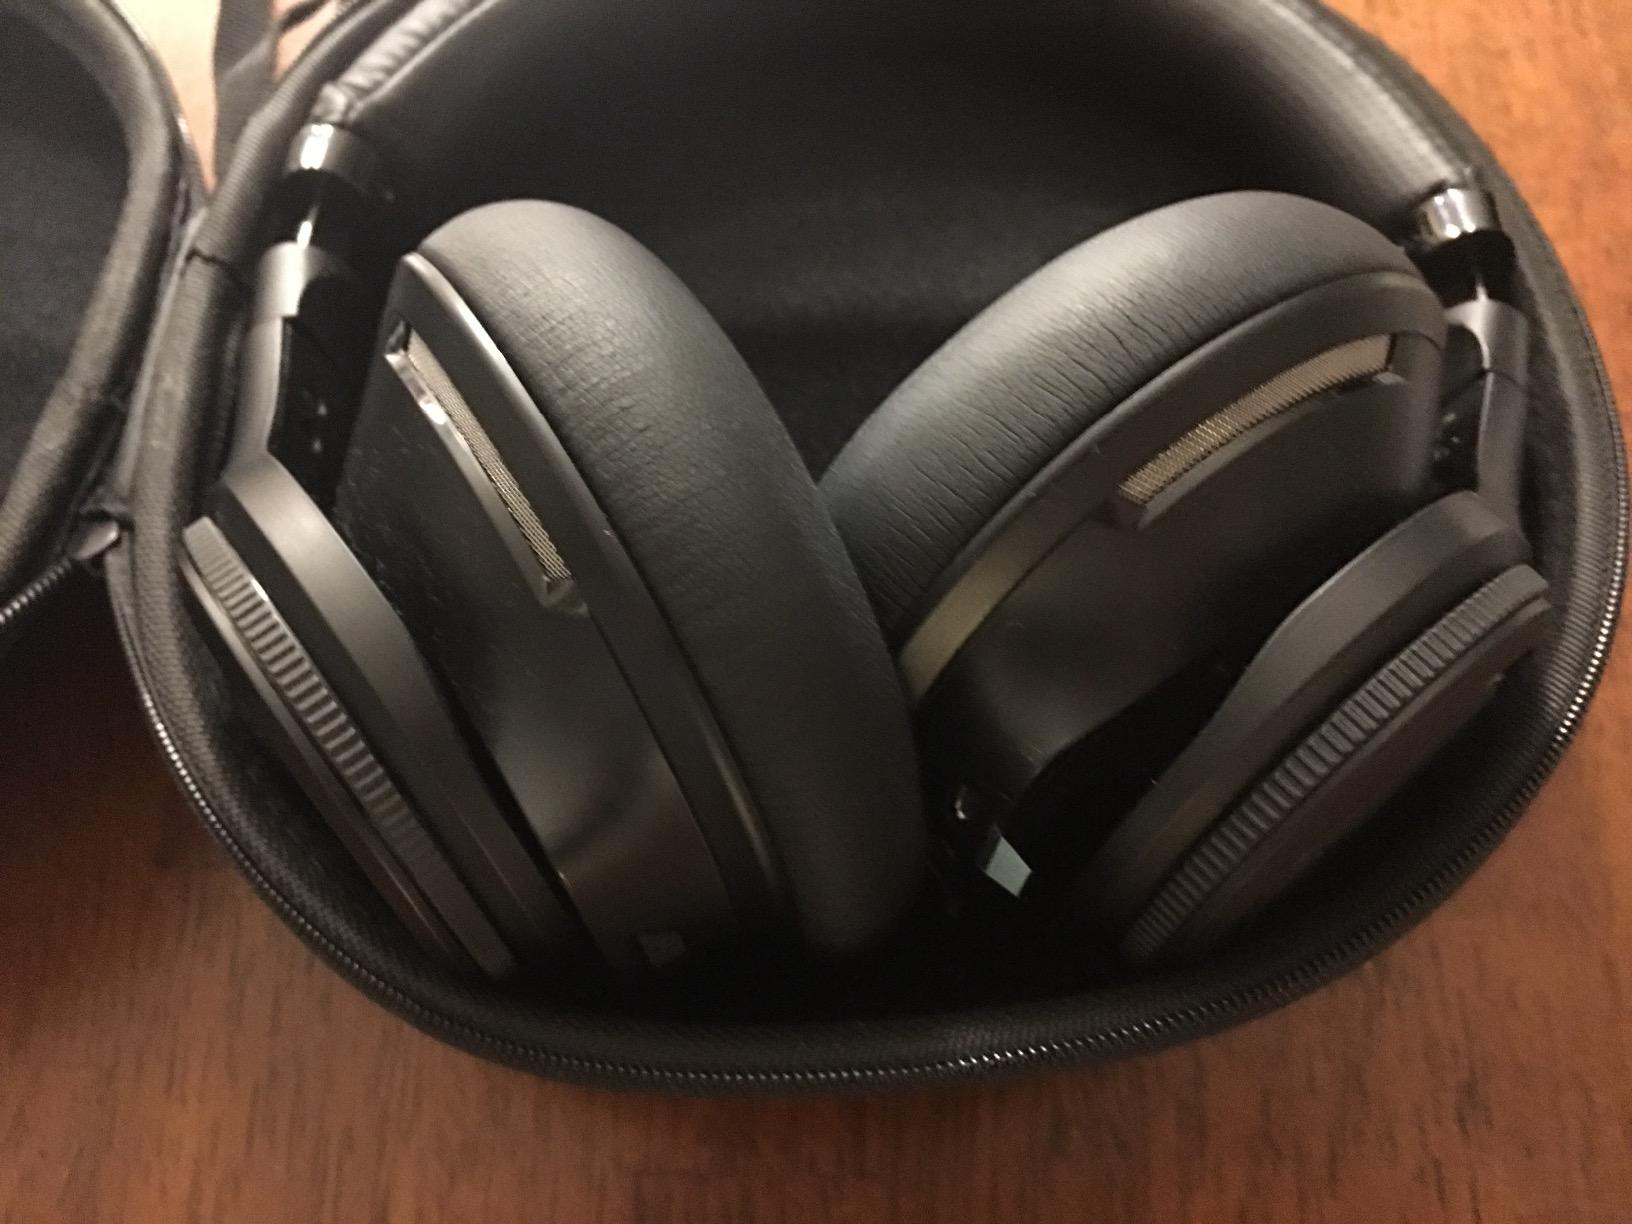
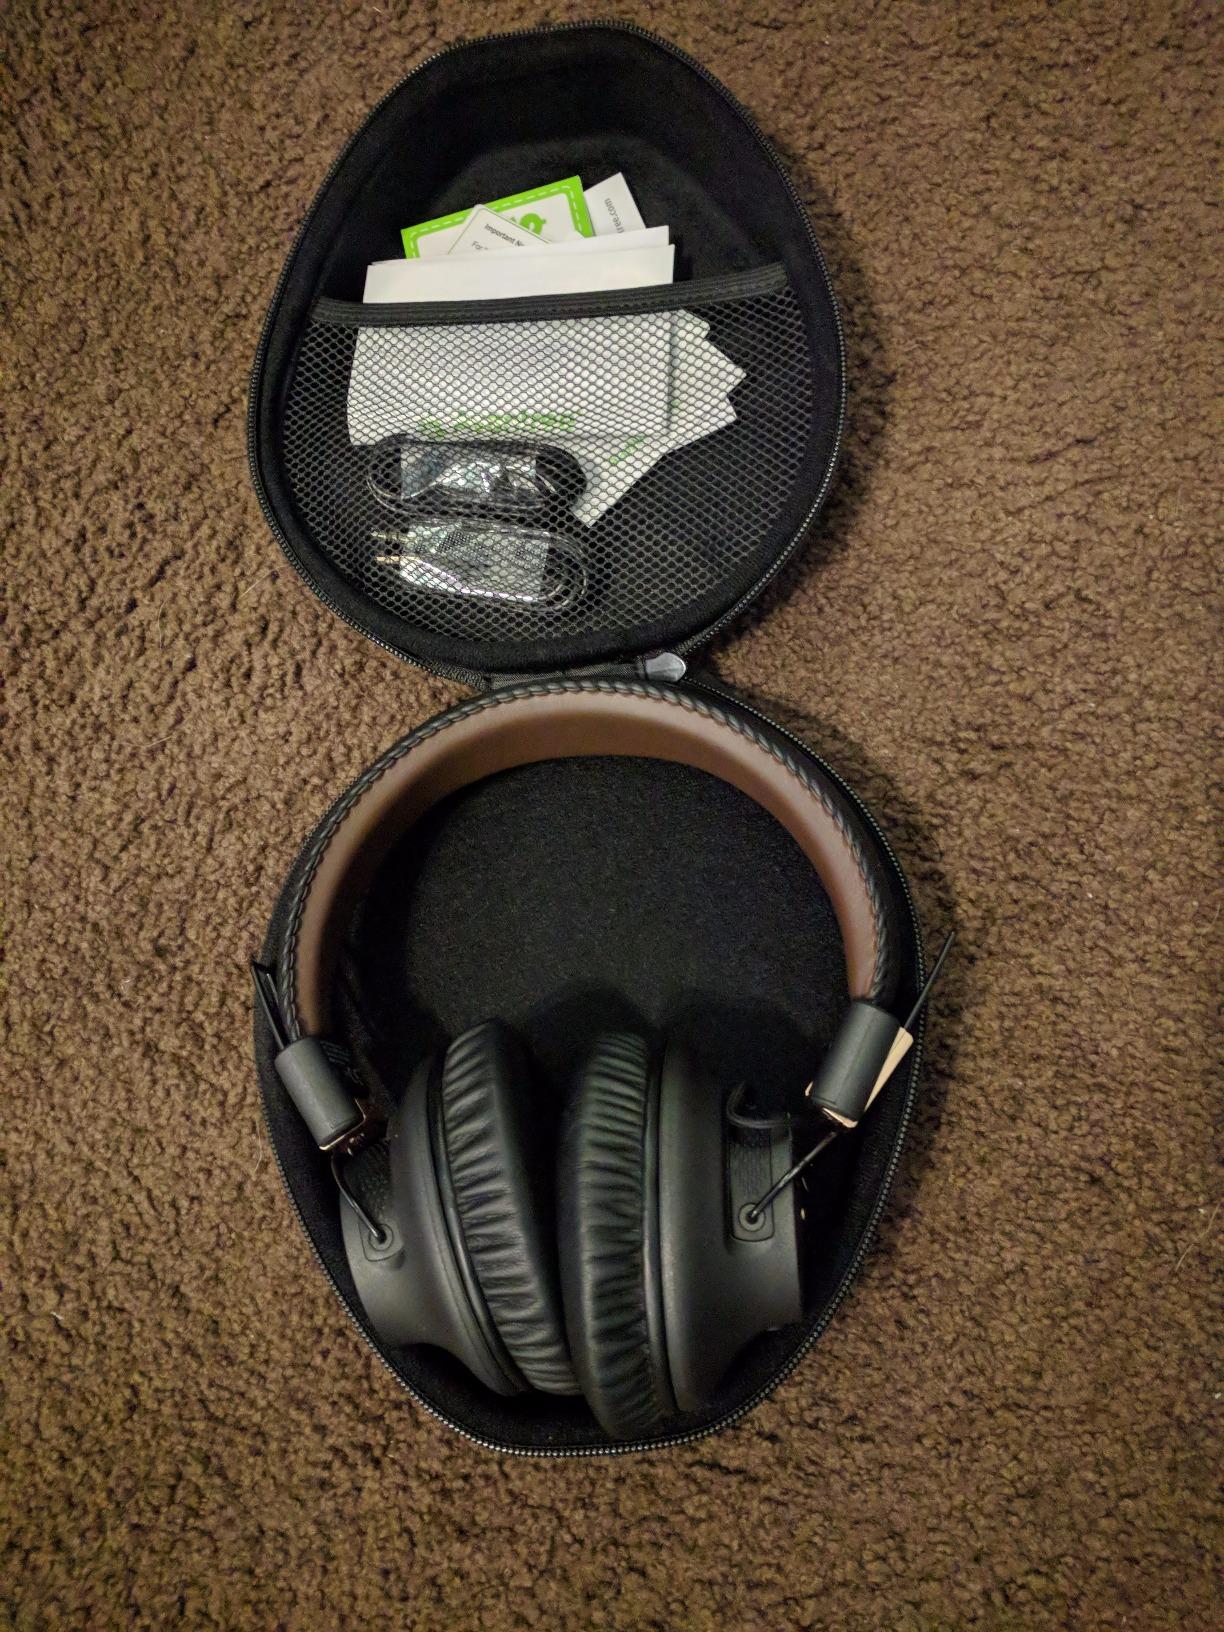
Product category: headphones
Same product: no